Roar of the Press

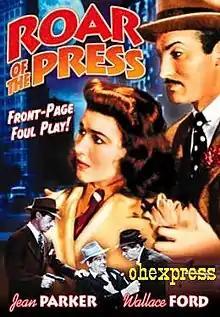

Roar of the Press is a 1941 American comedy drama crime film directed by Phil Rosen and starring Jean Parker, Wallace Ford and Suzanne Kaaren. It was produced and distributed as a second feature by Monogram Pictures.